Sharon Day (activist)

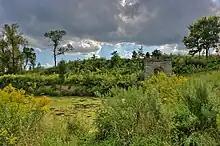
The Coldwater Spring site, a spiritually important location for Day and other Native Americans of the Northern Midwest, in 2016. The area around the spring was added to the Mississippi National River and Recreation Area in 2010.

In 1998, Day got involved with a movement to protect Coldwater Spring, a site that is considered sacred by several Native Americans tribes near the Mississippi River in south Minneapolis, Minnesota from a threatened rerouting of a highway. Access, use and control of the site were contested. As Day became involved with protesting some of the development plans for the spring, she was arrested several times for acts of civil disobedience. Later, Day came to feel that some direct action was counterproductive, and that spending days in jail for civil disobedience placed an unfair burden on lower income and non-white activists, noting that "80% of the jails are already filled with people of color." Day assisted in preserving sacred practices at the spring by leading ceremonies and providing traditional offerings.